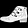
Label: Ankle boot